History of Poland (1939–1945)

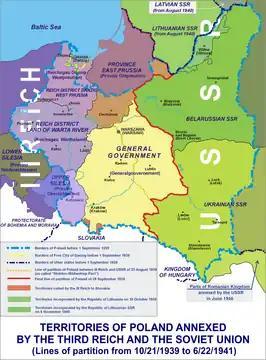
Poland was partitioned in 1939 as agreed by Germany and the Soviet Union in their treaty; division of Polish territories in 1939–41

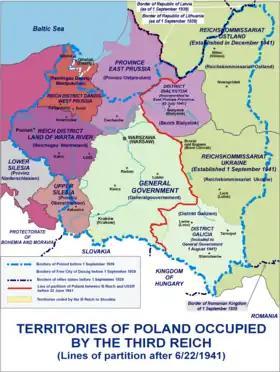
Changes in administration of Polish territories following the 1941 German invasion of the Soviet Union

The greatest extent of depredations and terror inflicted on and suffered by the Poles resulted from the German occupation. The most catastrophic series of events was the extermination of the Jews known as the Holocaust.